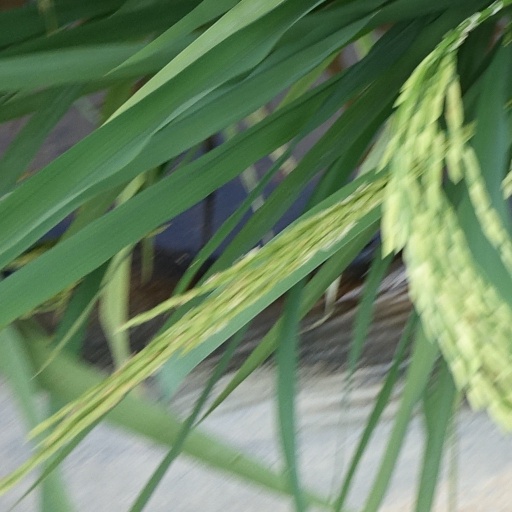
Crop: rice